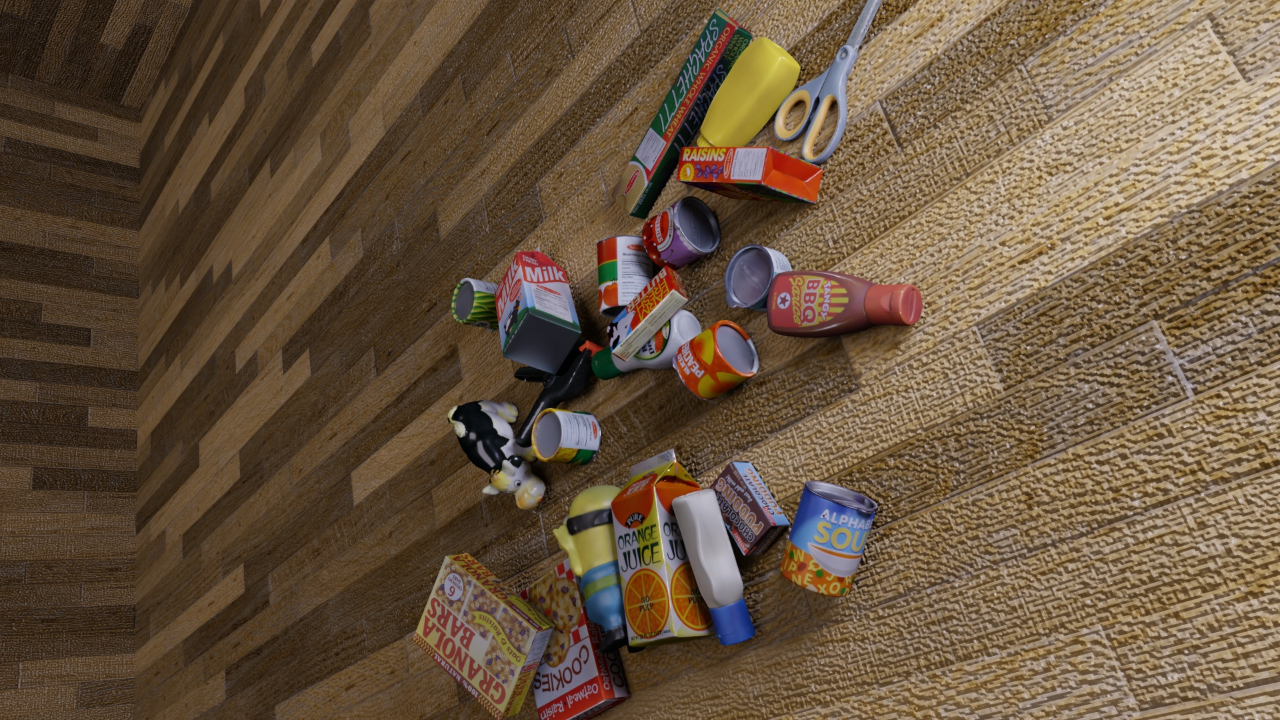
Question:
What are the five normalized (x, y) points between 0 and 1 in the image that outline the grasp plane for the box of raisins? Your answer should be as Grasp center: [], Left finger base: [], Right finger base: [], Left finger tip: [], Right finger tip: [].
Answer: Grasp center: [0.549219, 0.208333], Left finger base: [0.539844, 0.281944], Right finger base: [0.558594, 0.133333], Left finger tip: [0.565625, 0.3], Right finger tip: [0.582812, 0.156944]